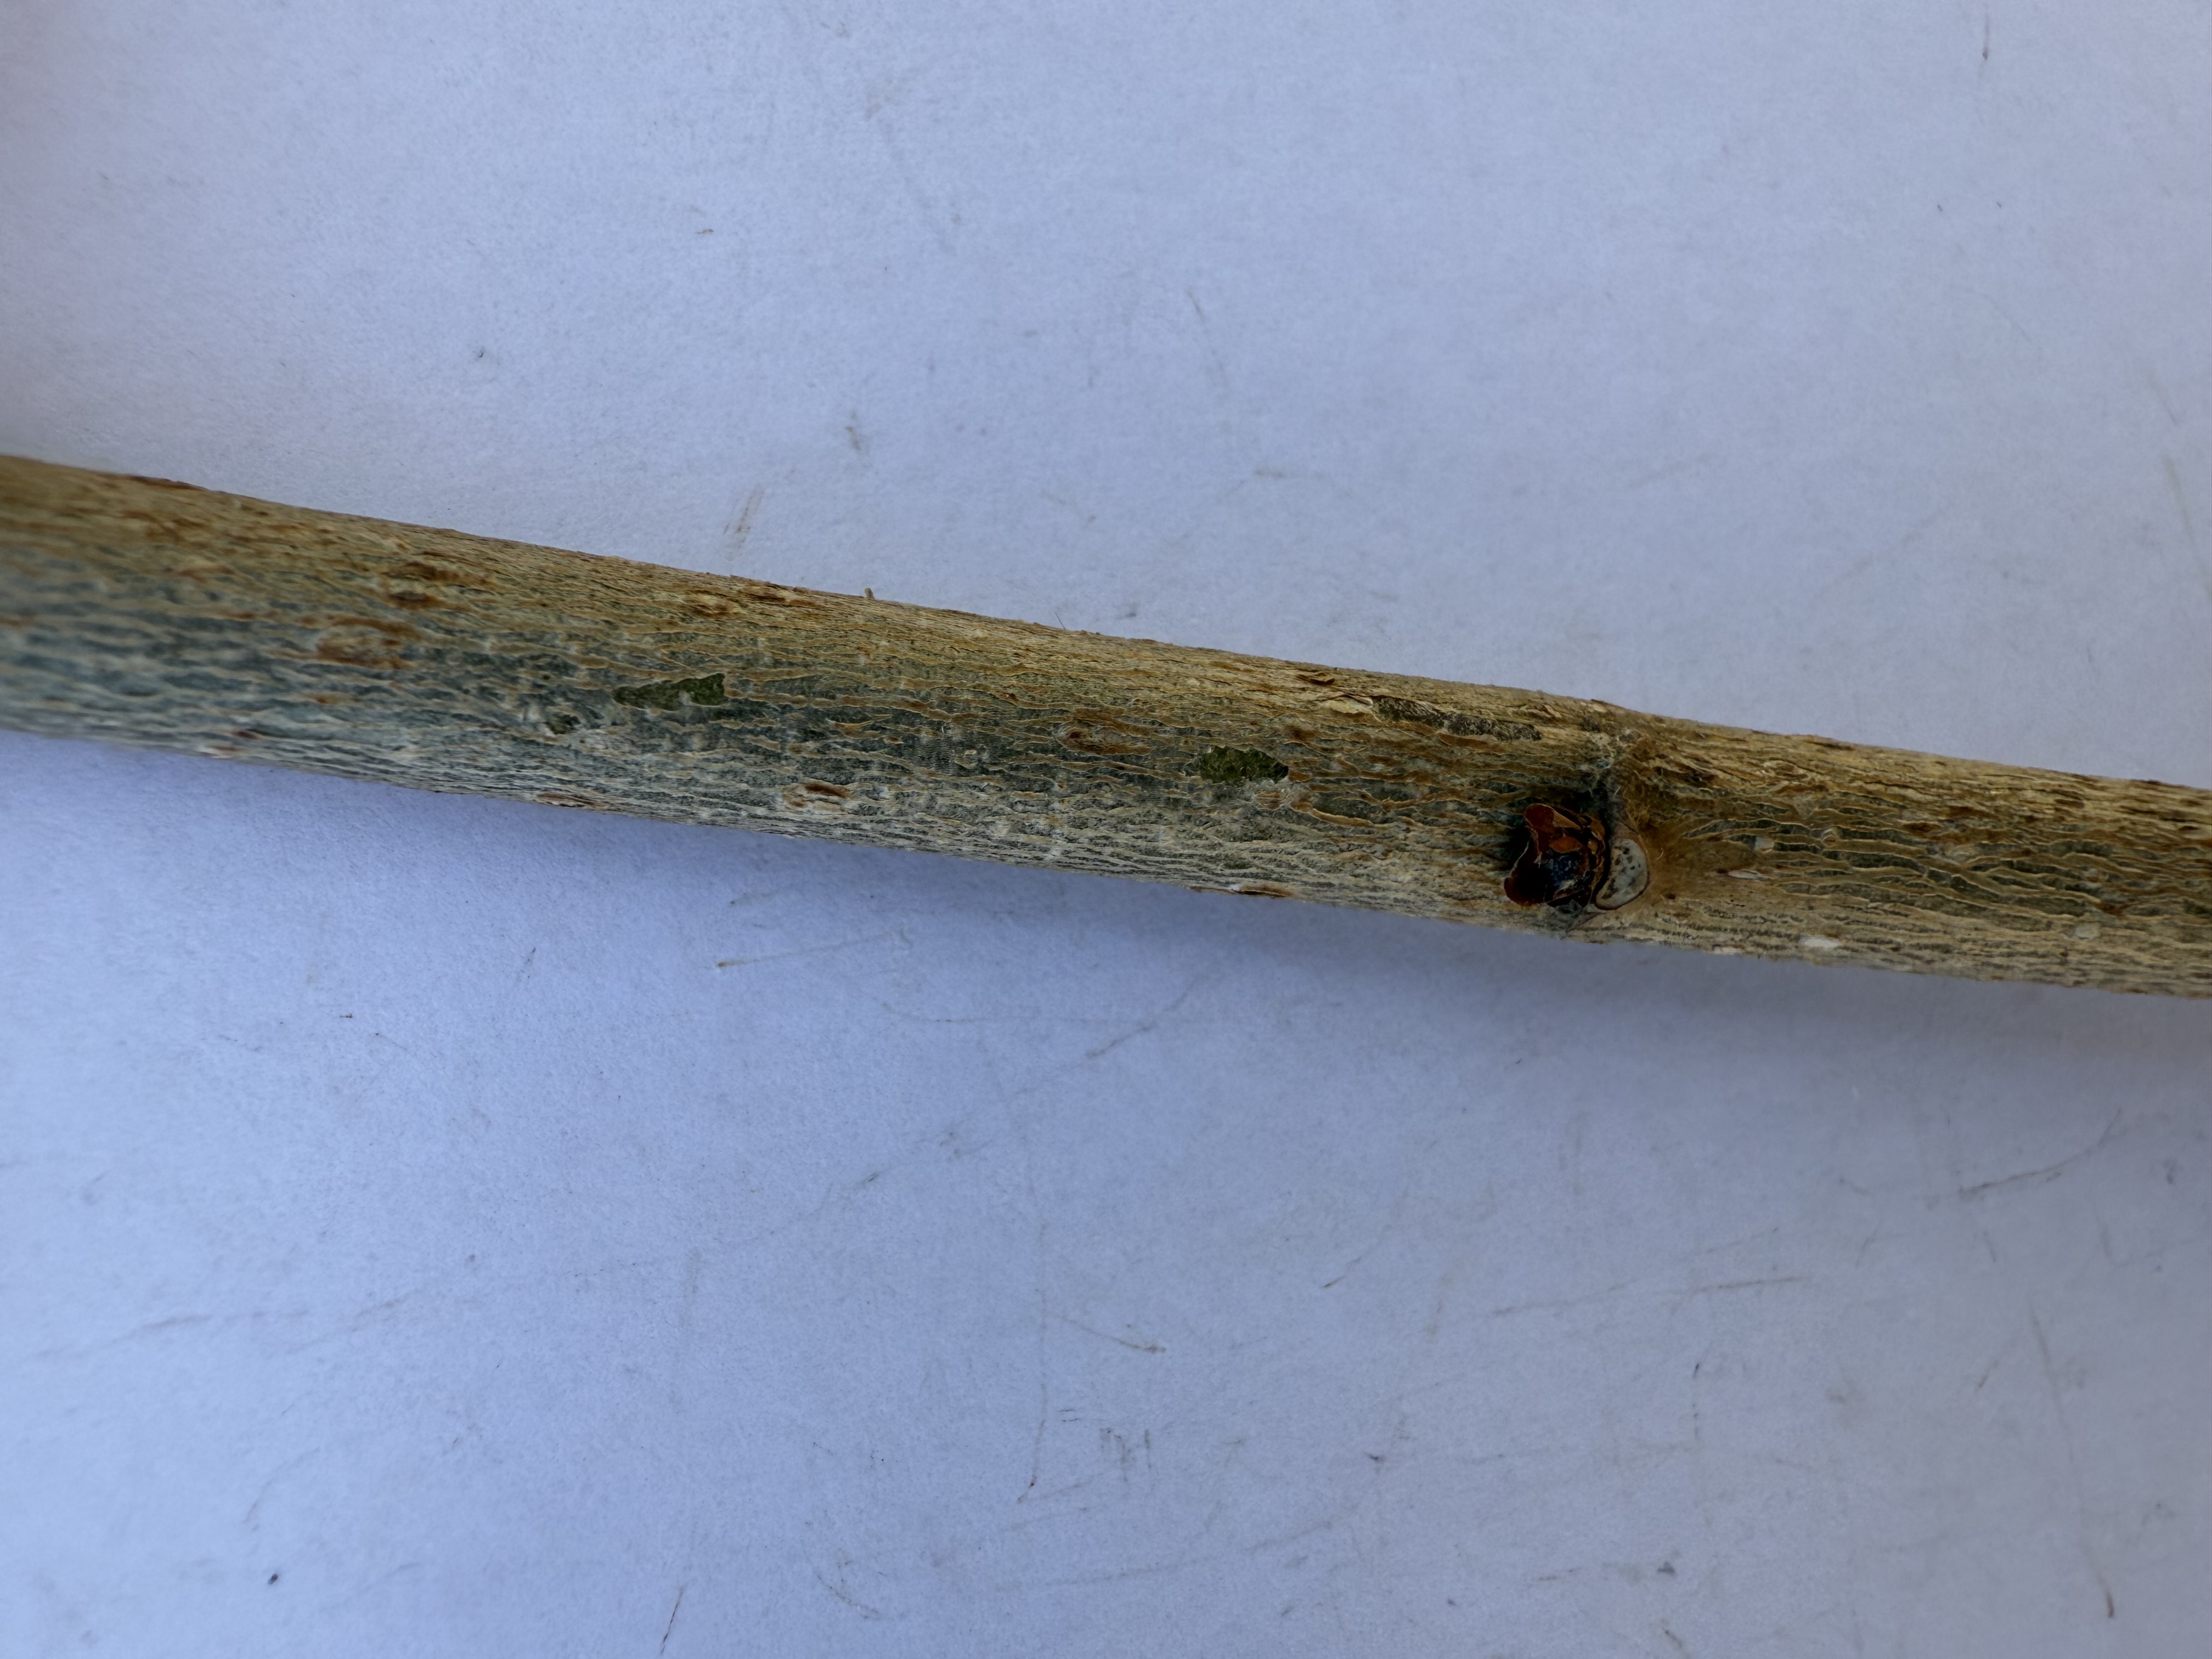
Variety: Hazelnut